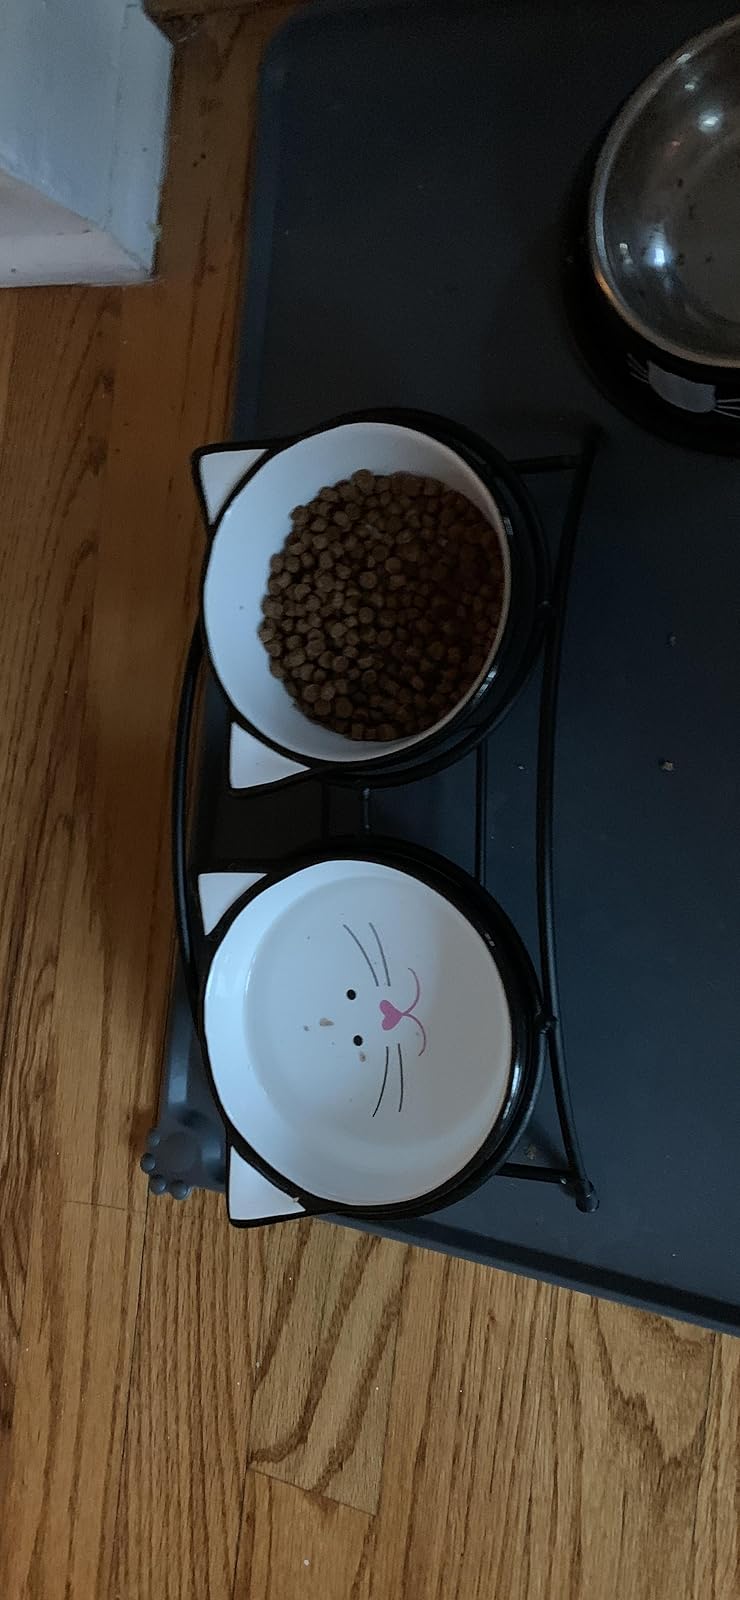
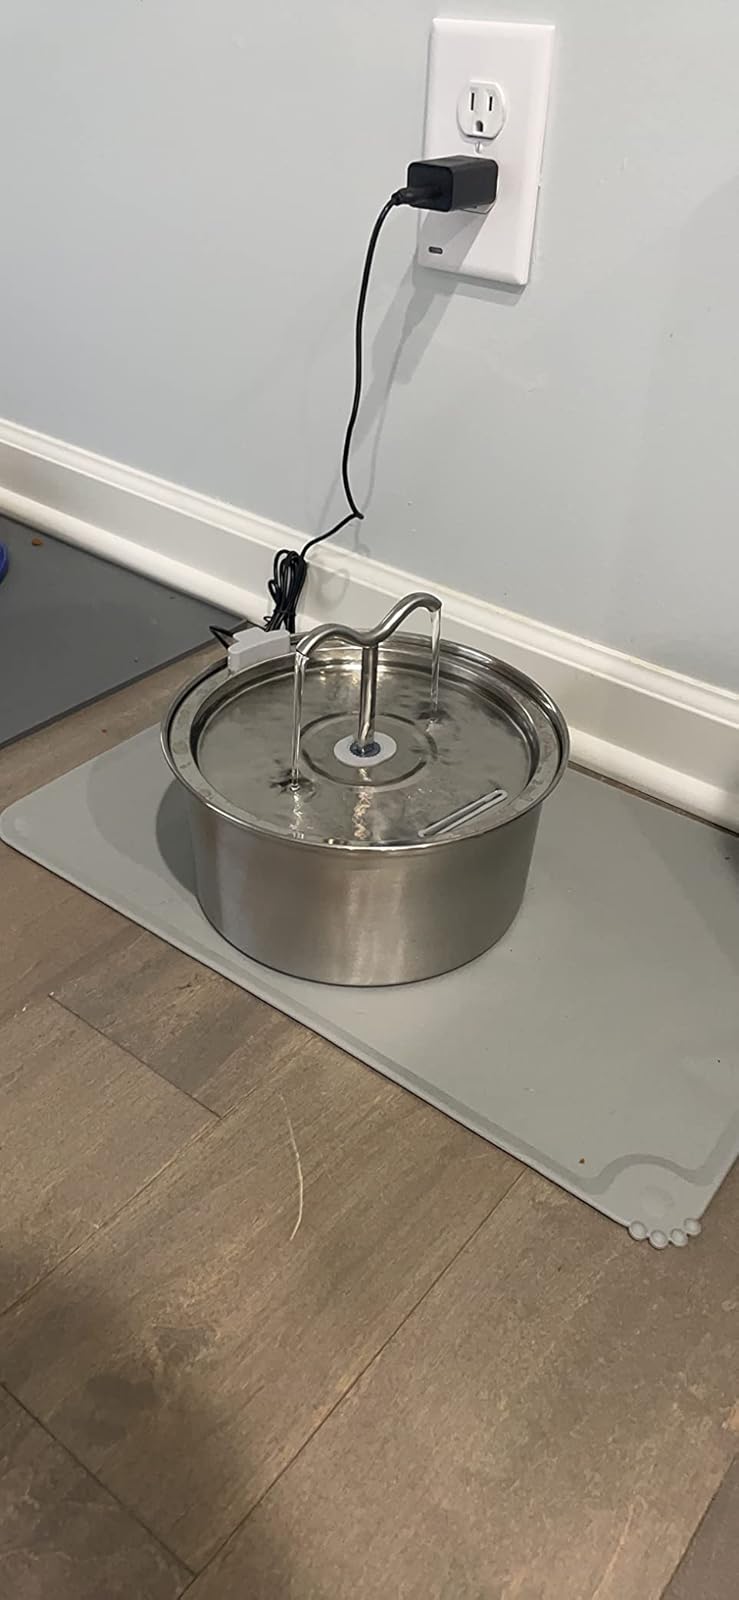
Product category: items_bowl
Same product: no